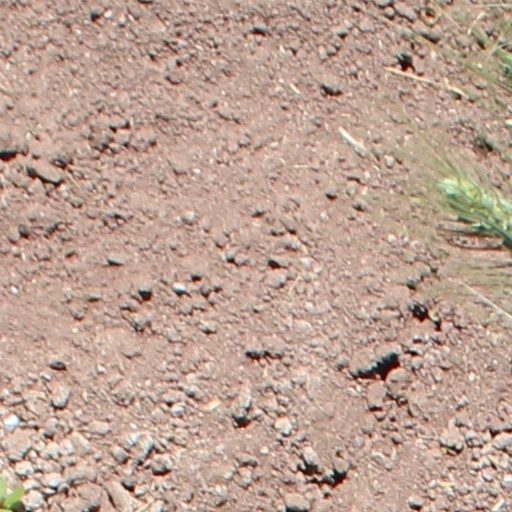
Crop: wheat